Wisdom (film)

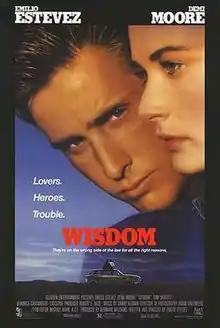
Theatrical release poster

Wisdom is a 1986 American romantic crime film written and directed by its star Emilio Estevez in his filmmaking debut. The film also stars Demi Moore, along with Tom Skerritt and Veronica Cartwright as Estevez's parents. The ending credits song is "Home Again" by Oingo Boingo and the score by Danny Elfman.